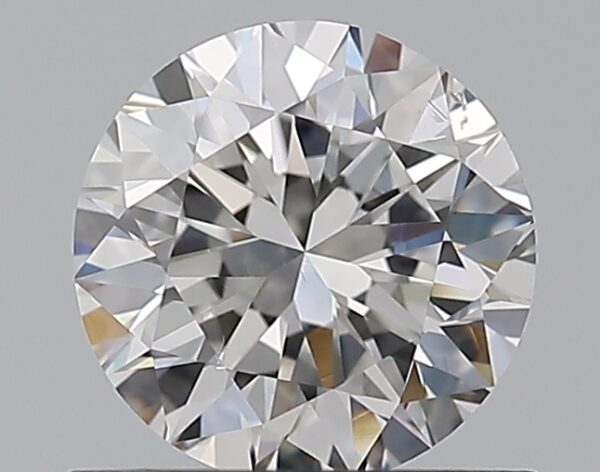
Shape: round
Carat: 0.71
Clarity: VS2
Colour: F
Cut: EX
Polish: EX
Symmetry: EX
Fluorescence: F
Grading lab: GIA
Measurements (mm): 5.68 x 5.71 x 3.57